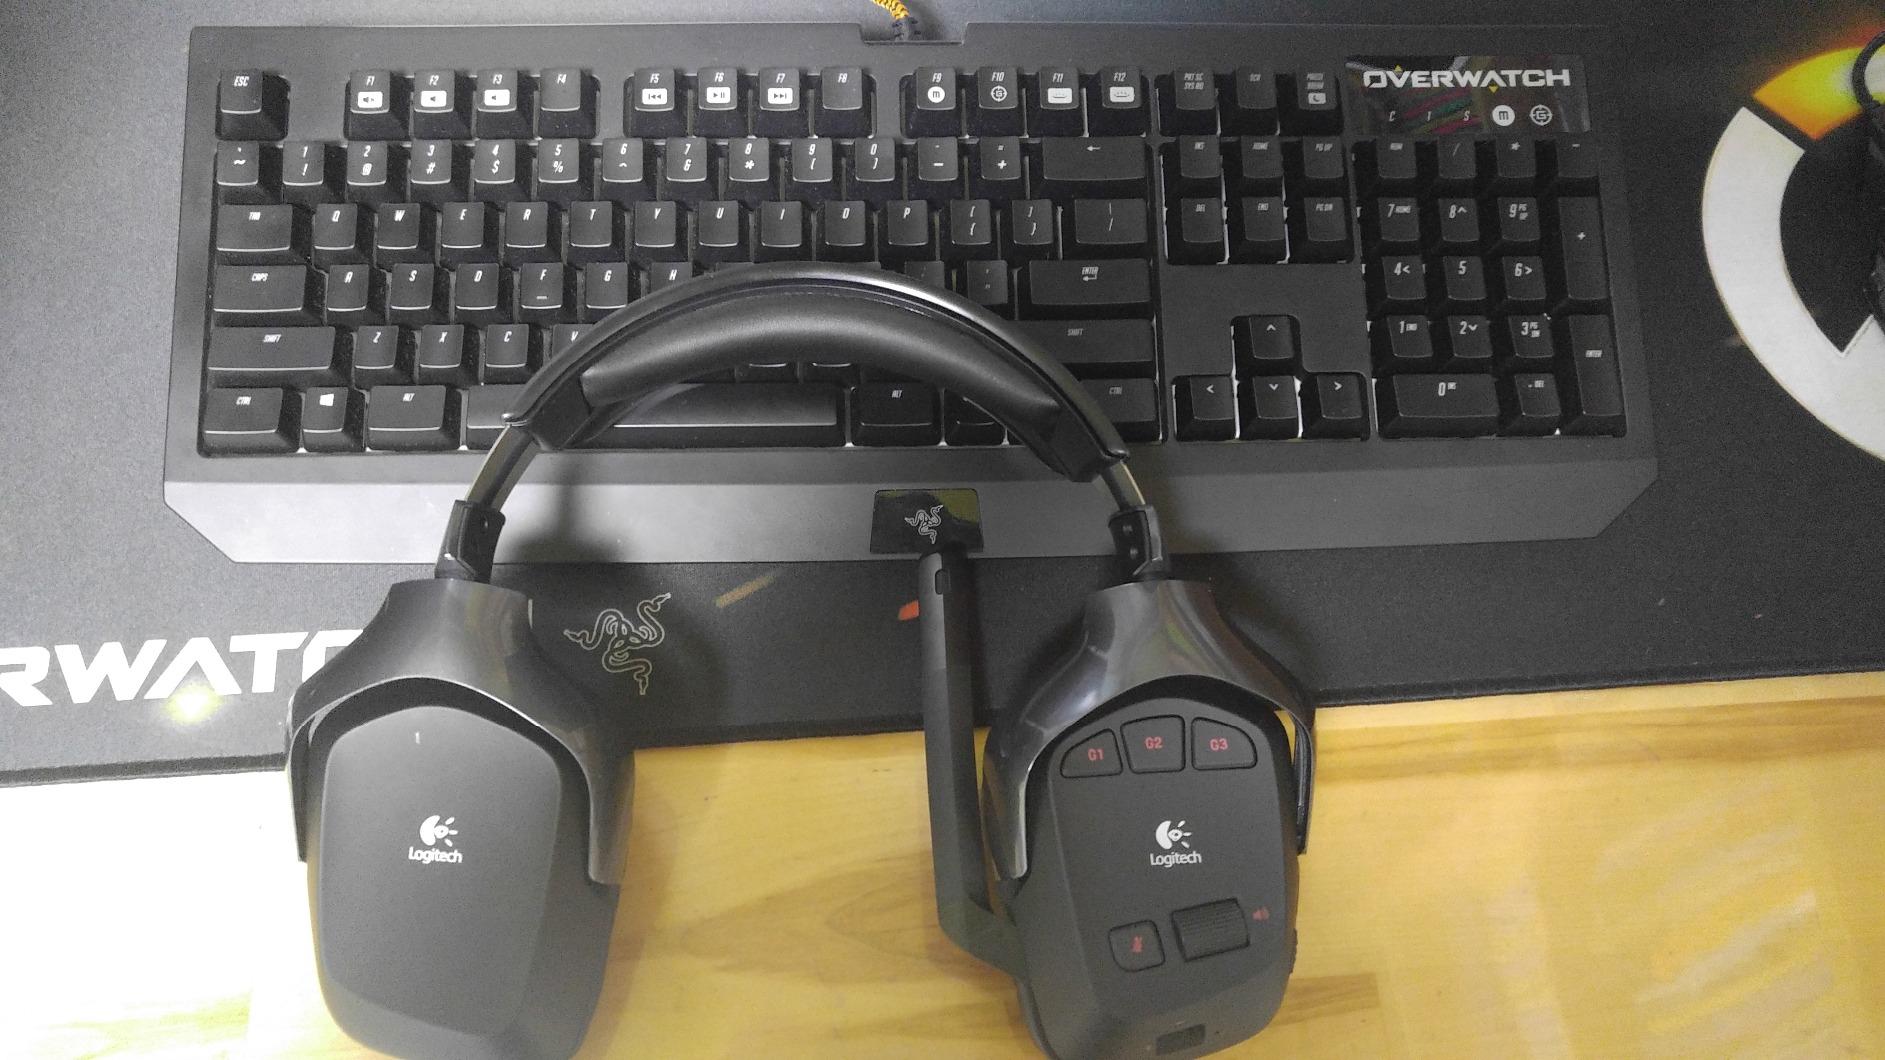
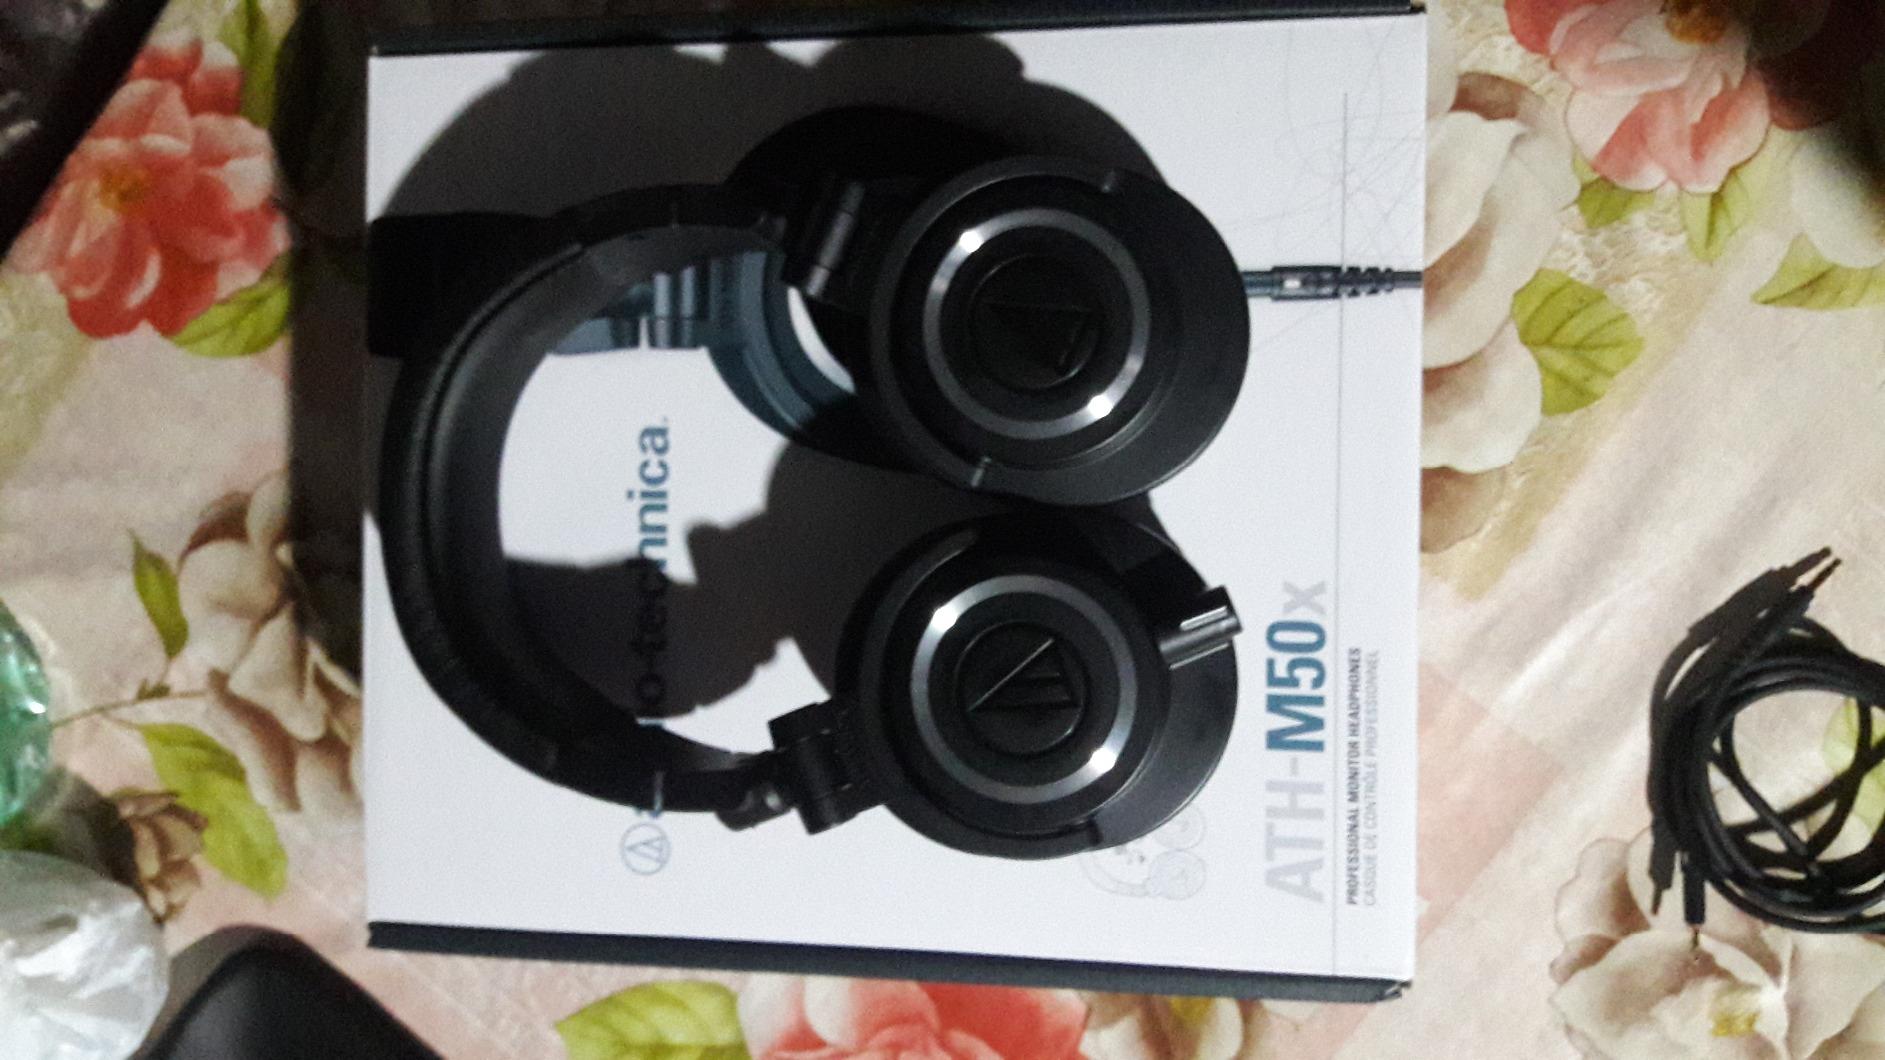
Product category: headphones
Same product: no